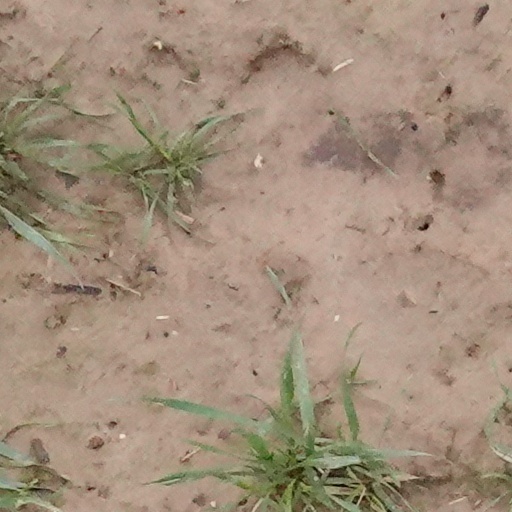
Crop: wheat